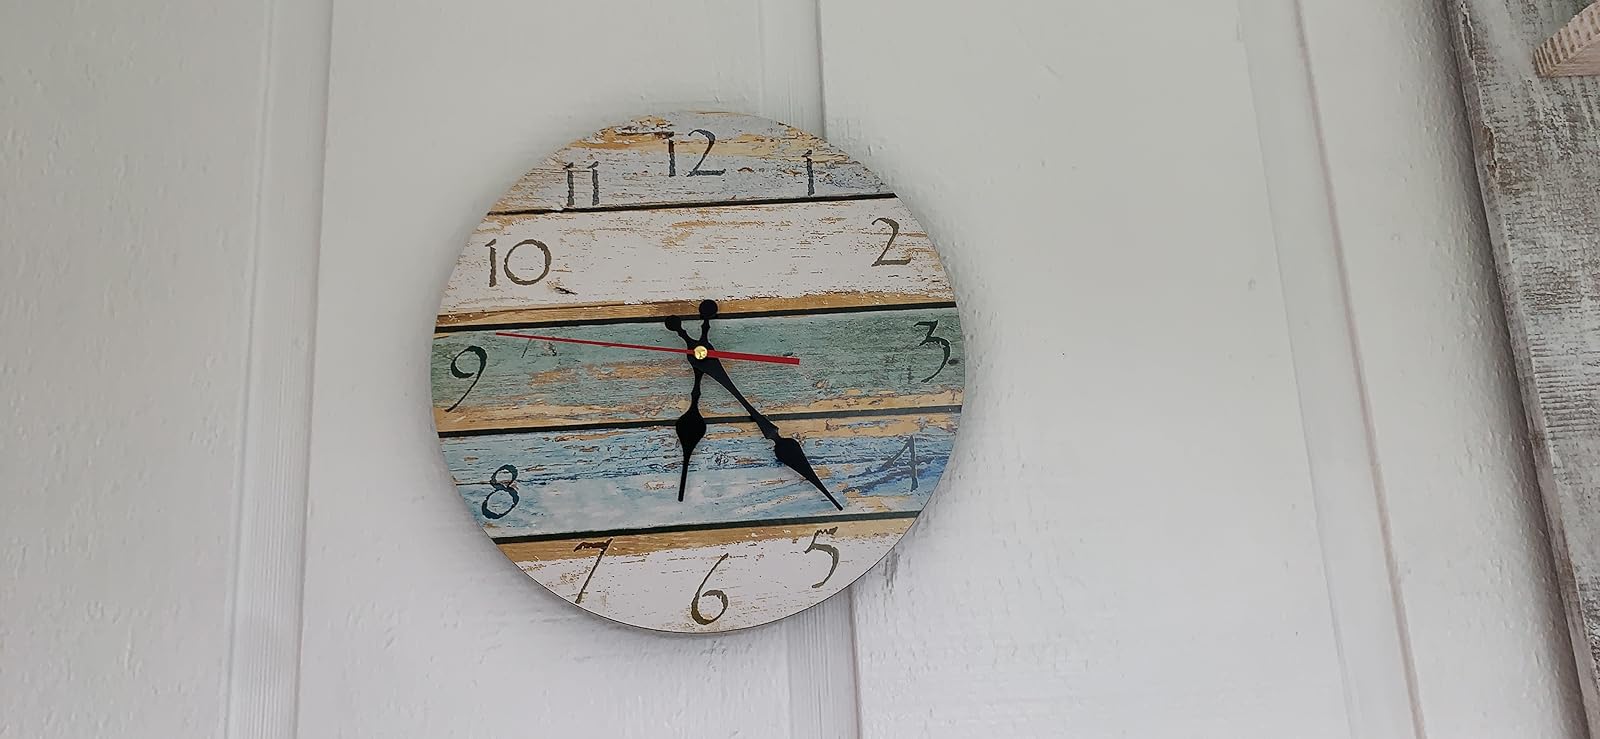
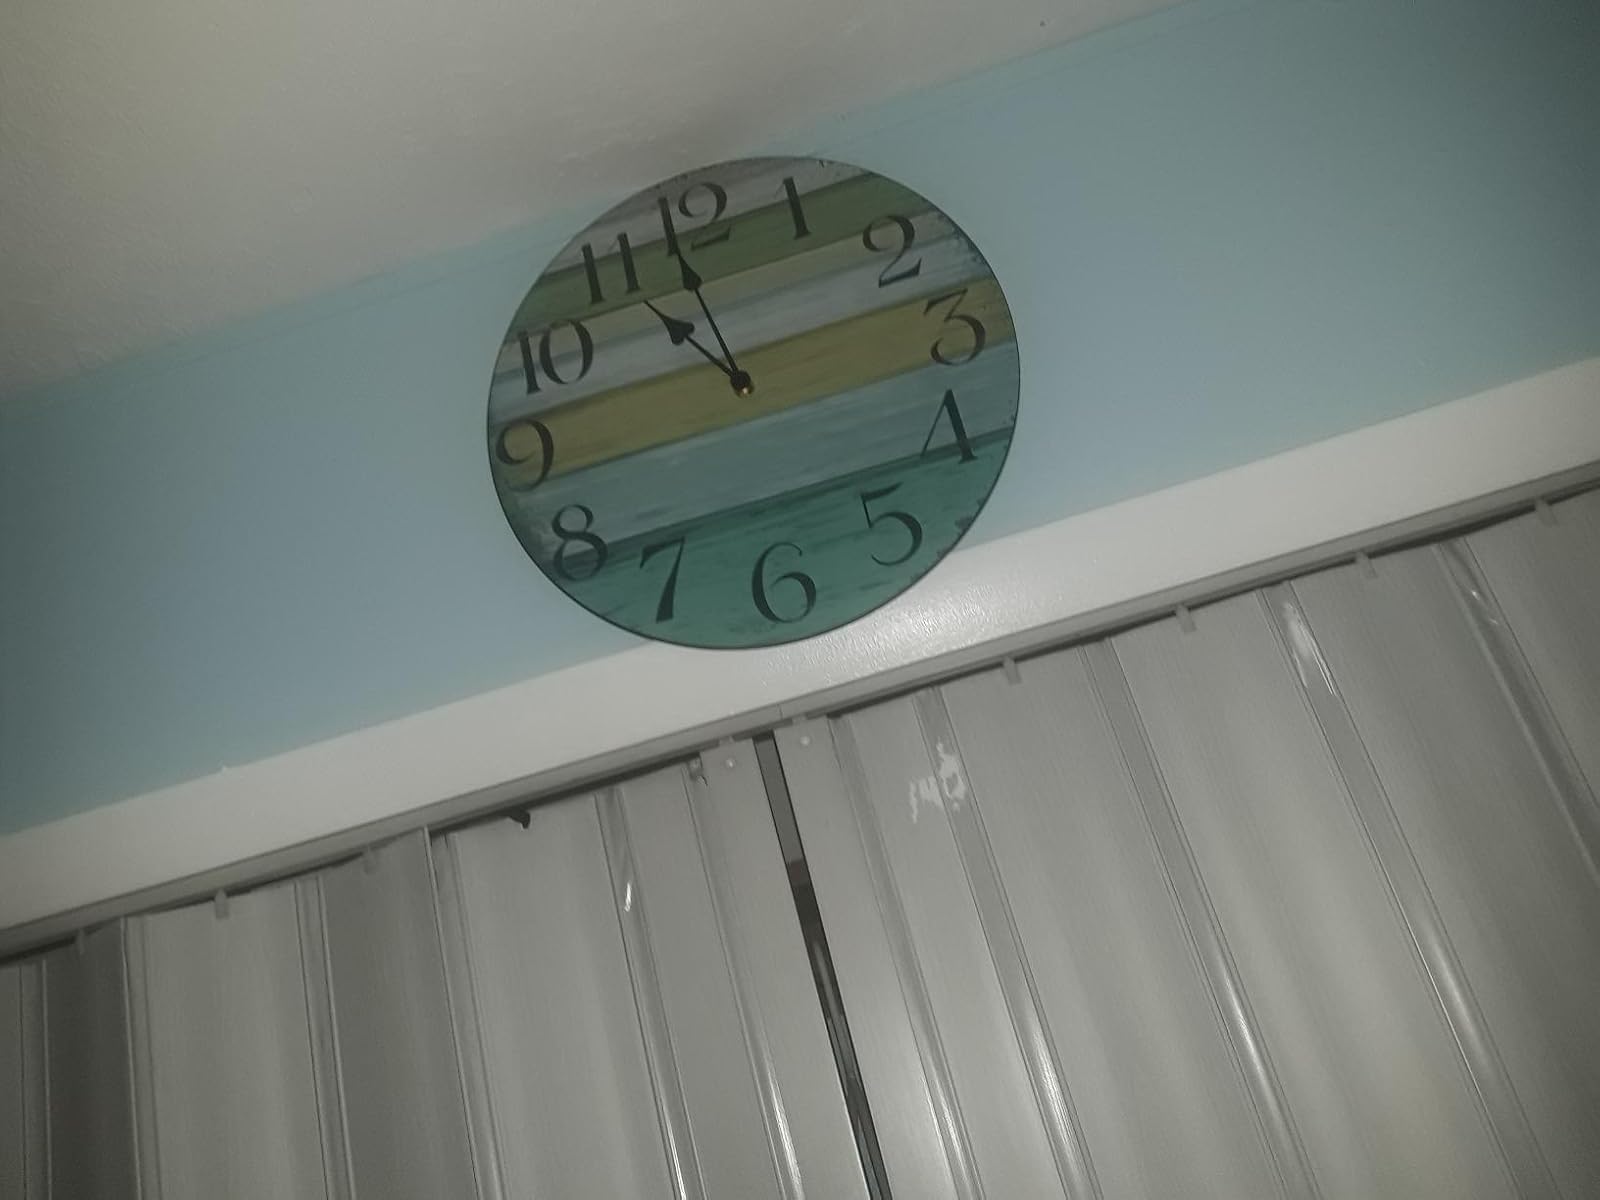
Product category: clock
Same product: no